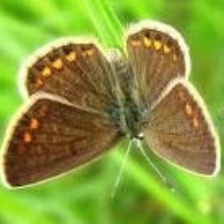
Species: BROWN ARGUS
Butterfly family (ImageNet category): lycaenid_butterfly